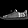
Label: Sneaker